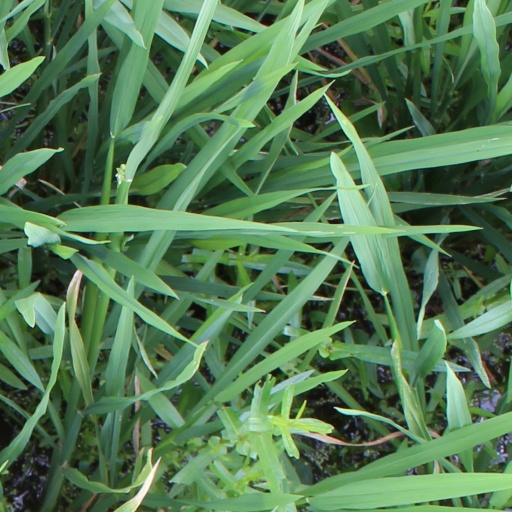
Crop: rice